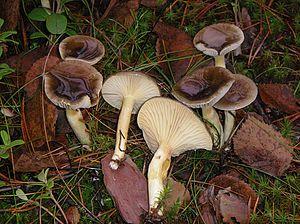
En mycologie descriptive, les lames sont les feuillets, plus ou moins en forme de lame de couteau, situés sous le chapeau des champignons dits lamellés, architecture qui supporte l'hyménium en rayonnant à partir du pied. C'est le premier organe inspecté minutieusement par un mycologue, et aussi l'endroit où l'odeur du champignon est la plus nette.